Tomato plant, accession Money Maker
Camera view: tilt-top (135 deg); turntable rotation: 330 degrees
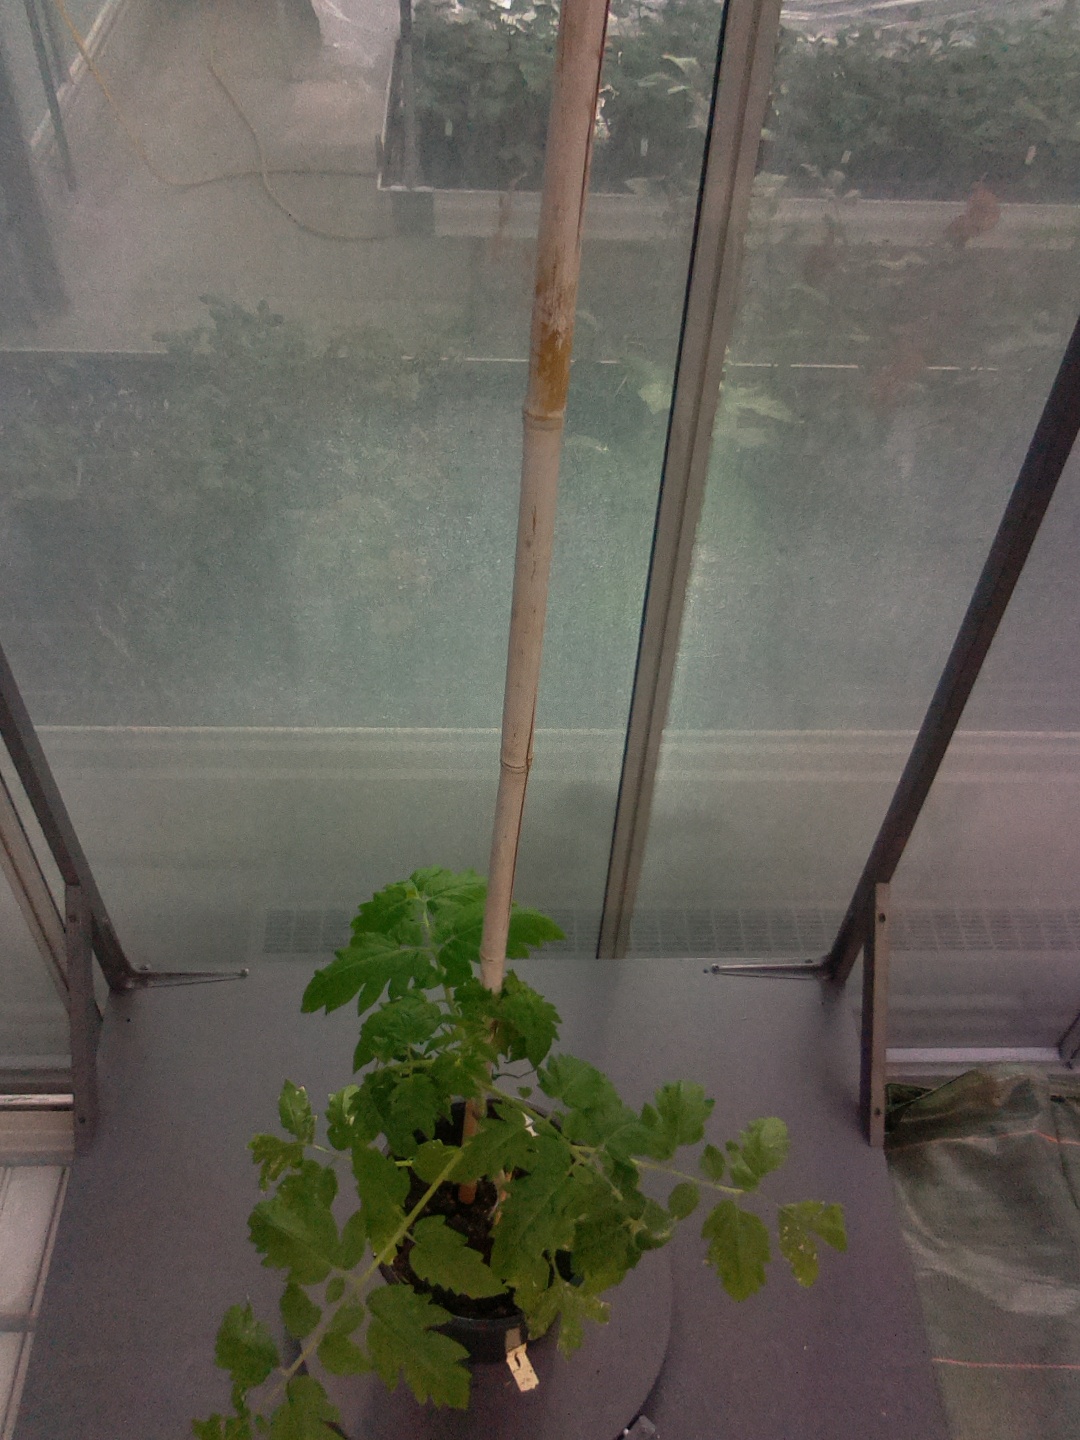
BBCH growth stage 20: First Side shoot start formed